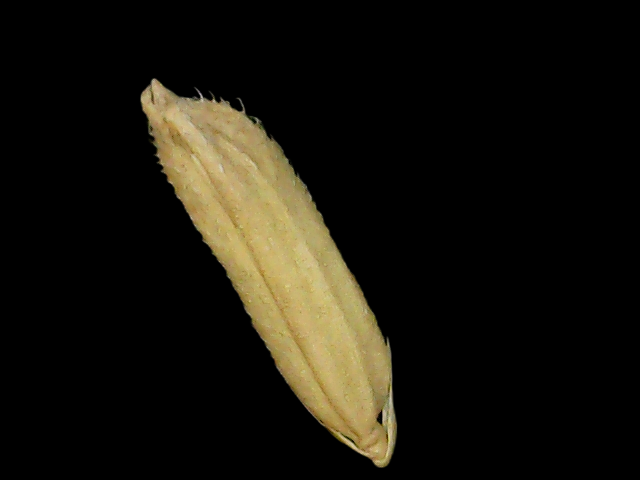
Rice variety: Binadhan14